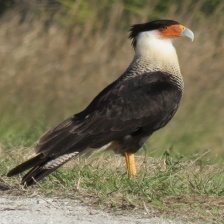
Species: CRESTED CARACARA
Scientific name: CARACARA CHERIWAY